Natalie Cole

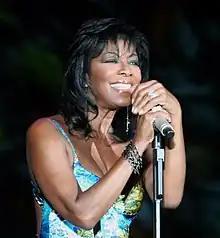
Cole performing in 2007

Natalie Maria Cole (February 6, 1950 – December 31, 2015) was an American singer, songwriter, and actress. She was the daughter of singer and jazz pianist Nat King Cole. She rose to prominence in the mid-1970s, with the release of her debut album "Inseparable" (1975), along with the song "This Will Be (An Everlasting Love)", and the album's title track. Its success led to her receiving the Grammy Award for Best New Artist at the 18th Annual Grammy Awards, for which she became the first African-American recipient as well as the first R&B act to win the award. The singles "Sophisticated Lady" (1976), "I've Got Love on My Mind", and "Our Love" (1977) followed.